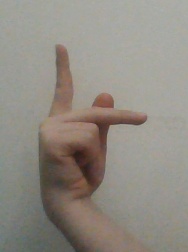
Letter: dha